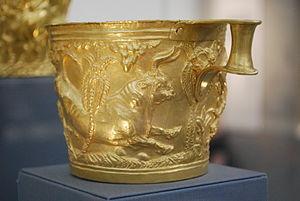
Le musée national archéologique d’Athènes est le principal musée archéologique de Grèce. Il dépend directement du Directorat général des antiquités rattaché au ministère grec de la Culture. Il est dirigé par Georgios Kakavas. Il possède l’une des plus vastes collections d’antiquités grecques au monde. Il abrite plus de 20 000 objets datant de la préhistoire à la fin de l'Antiquité venus de l'ensemble de la Grèce.
Vapheio ou Vaphio, Vafio, est un site archéologique grec situé en Laconie, sur la rive droite de l'Eurotas, à quelques kilomètres de l'ancienne Sparte et à proximité immédiate d'Amyclées.